Kingdom of Albania (medieval)

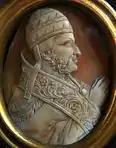
Pope Nicholas III

On August 1279, Charles of Anjou appointed Hugo de Sully as "Captain and Vicar-General of Albania, Durrës, Vlorë, Sopot, Butrint and Corfu". In the following months a great Angevin counteroffensive was prepared. A lot of materials and men including Saracen archers and siege engineers were sent to de Sully, who had captured Spinarizza from Byzantine forces making it his headquarters. The first goal of the expedition was the recapture of the city of Berat, which had been under Byzantine control since 1274. However, Charles' preparations were restrained by Pope Nicholas III who had forbidden Charles from attacking the Byzantine Empire. However, Pope Nicholas III died on August 1280 and for more than six months the Pope's seat was vacant. This gave Charles an opportunity to move on. During Autumn 1280 he gave the order to Hugo de Sully to move on. In December 1280 Angevin forces captured the surroundings of Berat and besieged its castle.